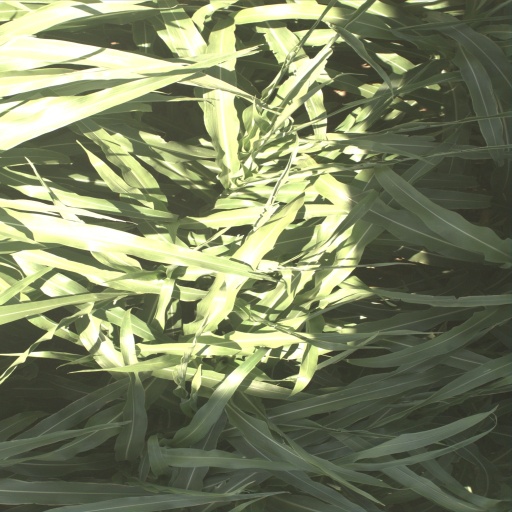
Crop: sorghum